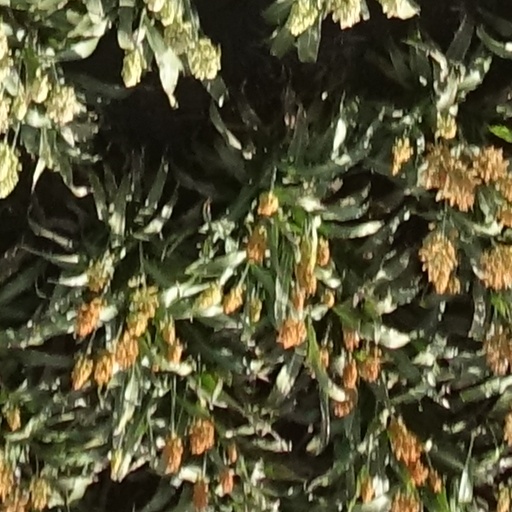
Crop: sorghum